Sutter Creek, California

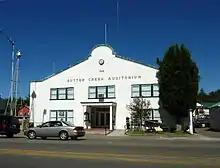
Sutter Creek Auditorium & City Hall also houses the Police Department.

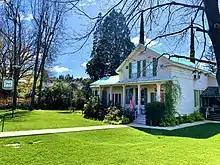
Sutter Creek Inn, Main Street, Sutter Creek

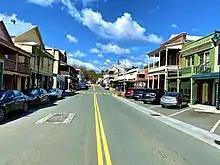
Sutter Creek Main Street

In the state legislature Sutter Creek is in , and . Federally, Sutter Creek is in . The city, as well as Amador County as a whole, consistently votes Republican.